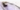
Number: 7